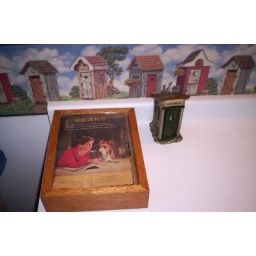
Vintage Sears catalog, under glass so as to discourage anyone from using it instead of toilet paper.